Body & Brain

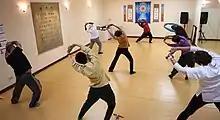
People practicing yoga at a Body & Brain Center.

According to "Body & Brain Yoga Tai Chi: A Beginner's Guide to Holistic Wellness", a book published by Best Life Media, Body & Brain has "three unique characteristics": "the mastery and use of energy", "enhancing the body-brain connection", and "self-managed, holistic health care". The practice draws upon traditional notions of ki, also known as chi or qi. A typical class begins with what is called "Meridian Stretching" exercise, which is believed to stimulate the energy in the body. After these stretching exercises, practitioners normally follow a sequence of postures. Classes often include elements of meditation, as well.